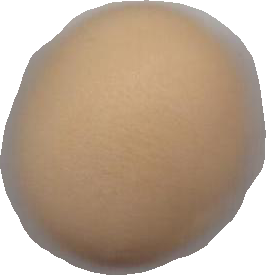
Variety: Grobogan